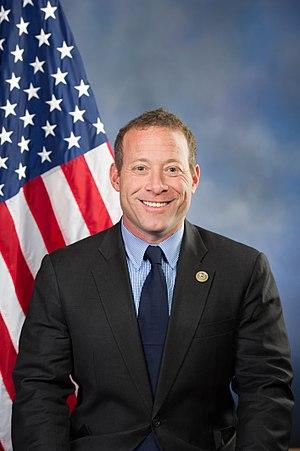
L'État de New Jersey dispose de douze représentants à la Chambre des représentants des États-Unis.
Joshua S. Gottheimer dit Josh Gottheimer, né le 8 mars 1975 à North Caldwell, est un homme politique américain membre du Parti démocrate. Il est élu pour le New Jersey à la Chambre des représentants des États-Unis lors des élections de 2016.